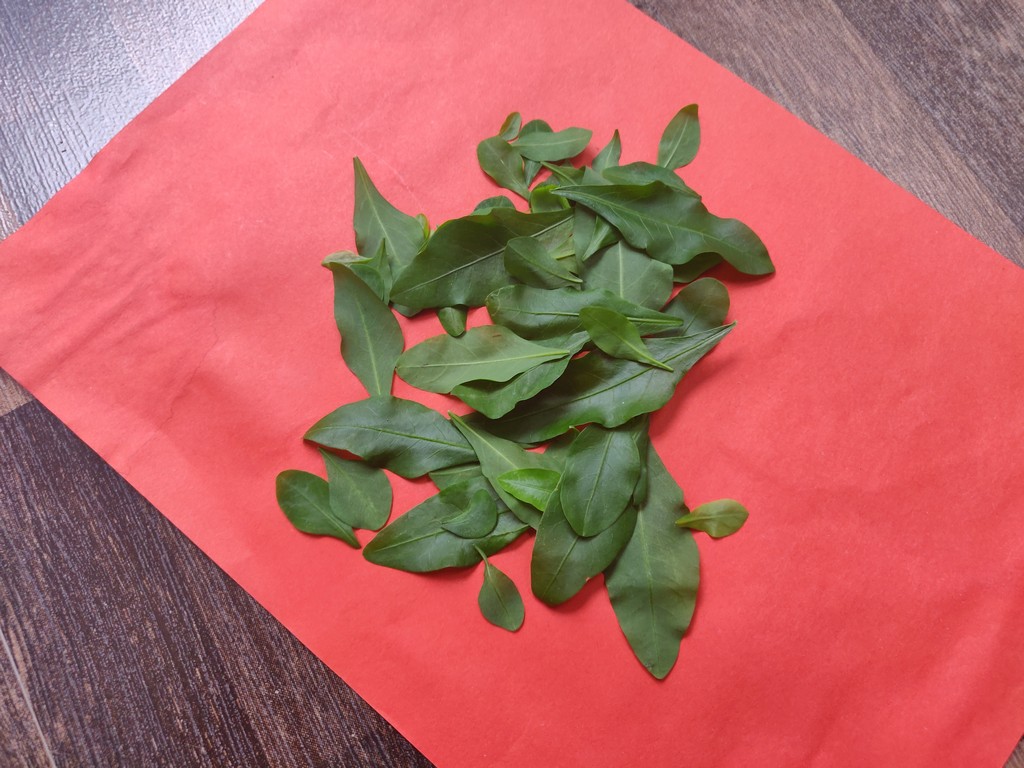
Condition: Healthy
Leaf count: multiple
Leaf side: unknown